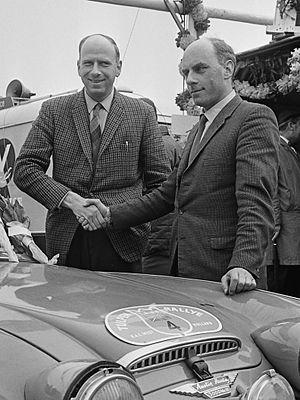
Donald Morley, est un pilote de rallye britannique.